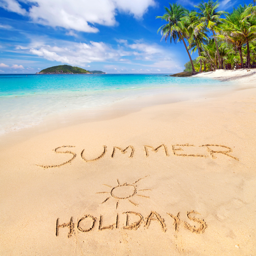
summer holidays on the tropical beach